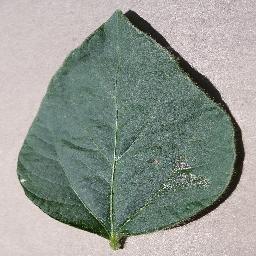
Label: Soybean___healthy